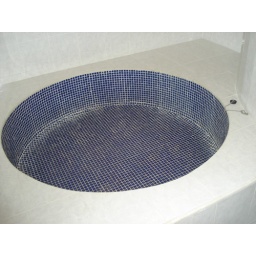
Crazy big bathtub in our master bathroom